High Falls Historic District

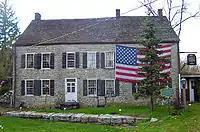
A large stone house with a large American flag draped across its upper right story behind an evergreen tree. In front of it is a blue and gold historical marker.

In the early 19th century, a cotton and woolen factory in the hamlet made it a center of local manufacturing, serving many of the farms in the surrounding area. This set the stage for the construction and opening of the canal in 1828. The D & H was built to transport anthracite coal from Northeastern Pennsylvania to New York City via Kingston, where it was transferred to ships plying the Hudson River.